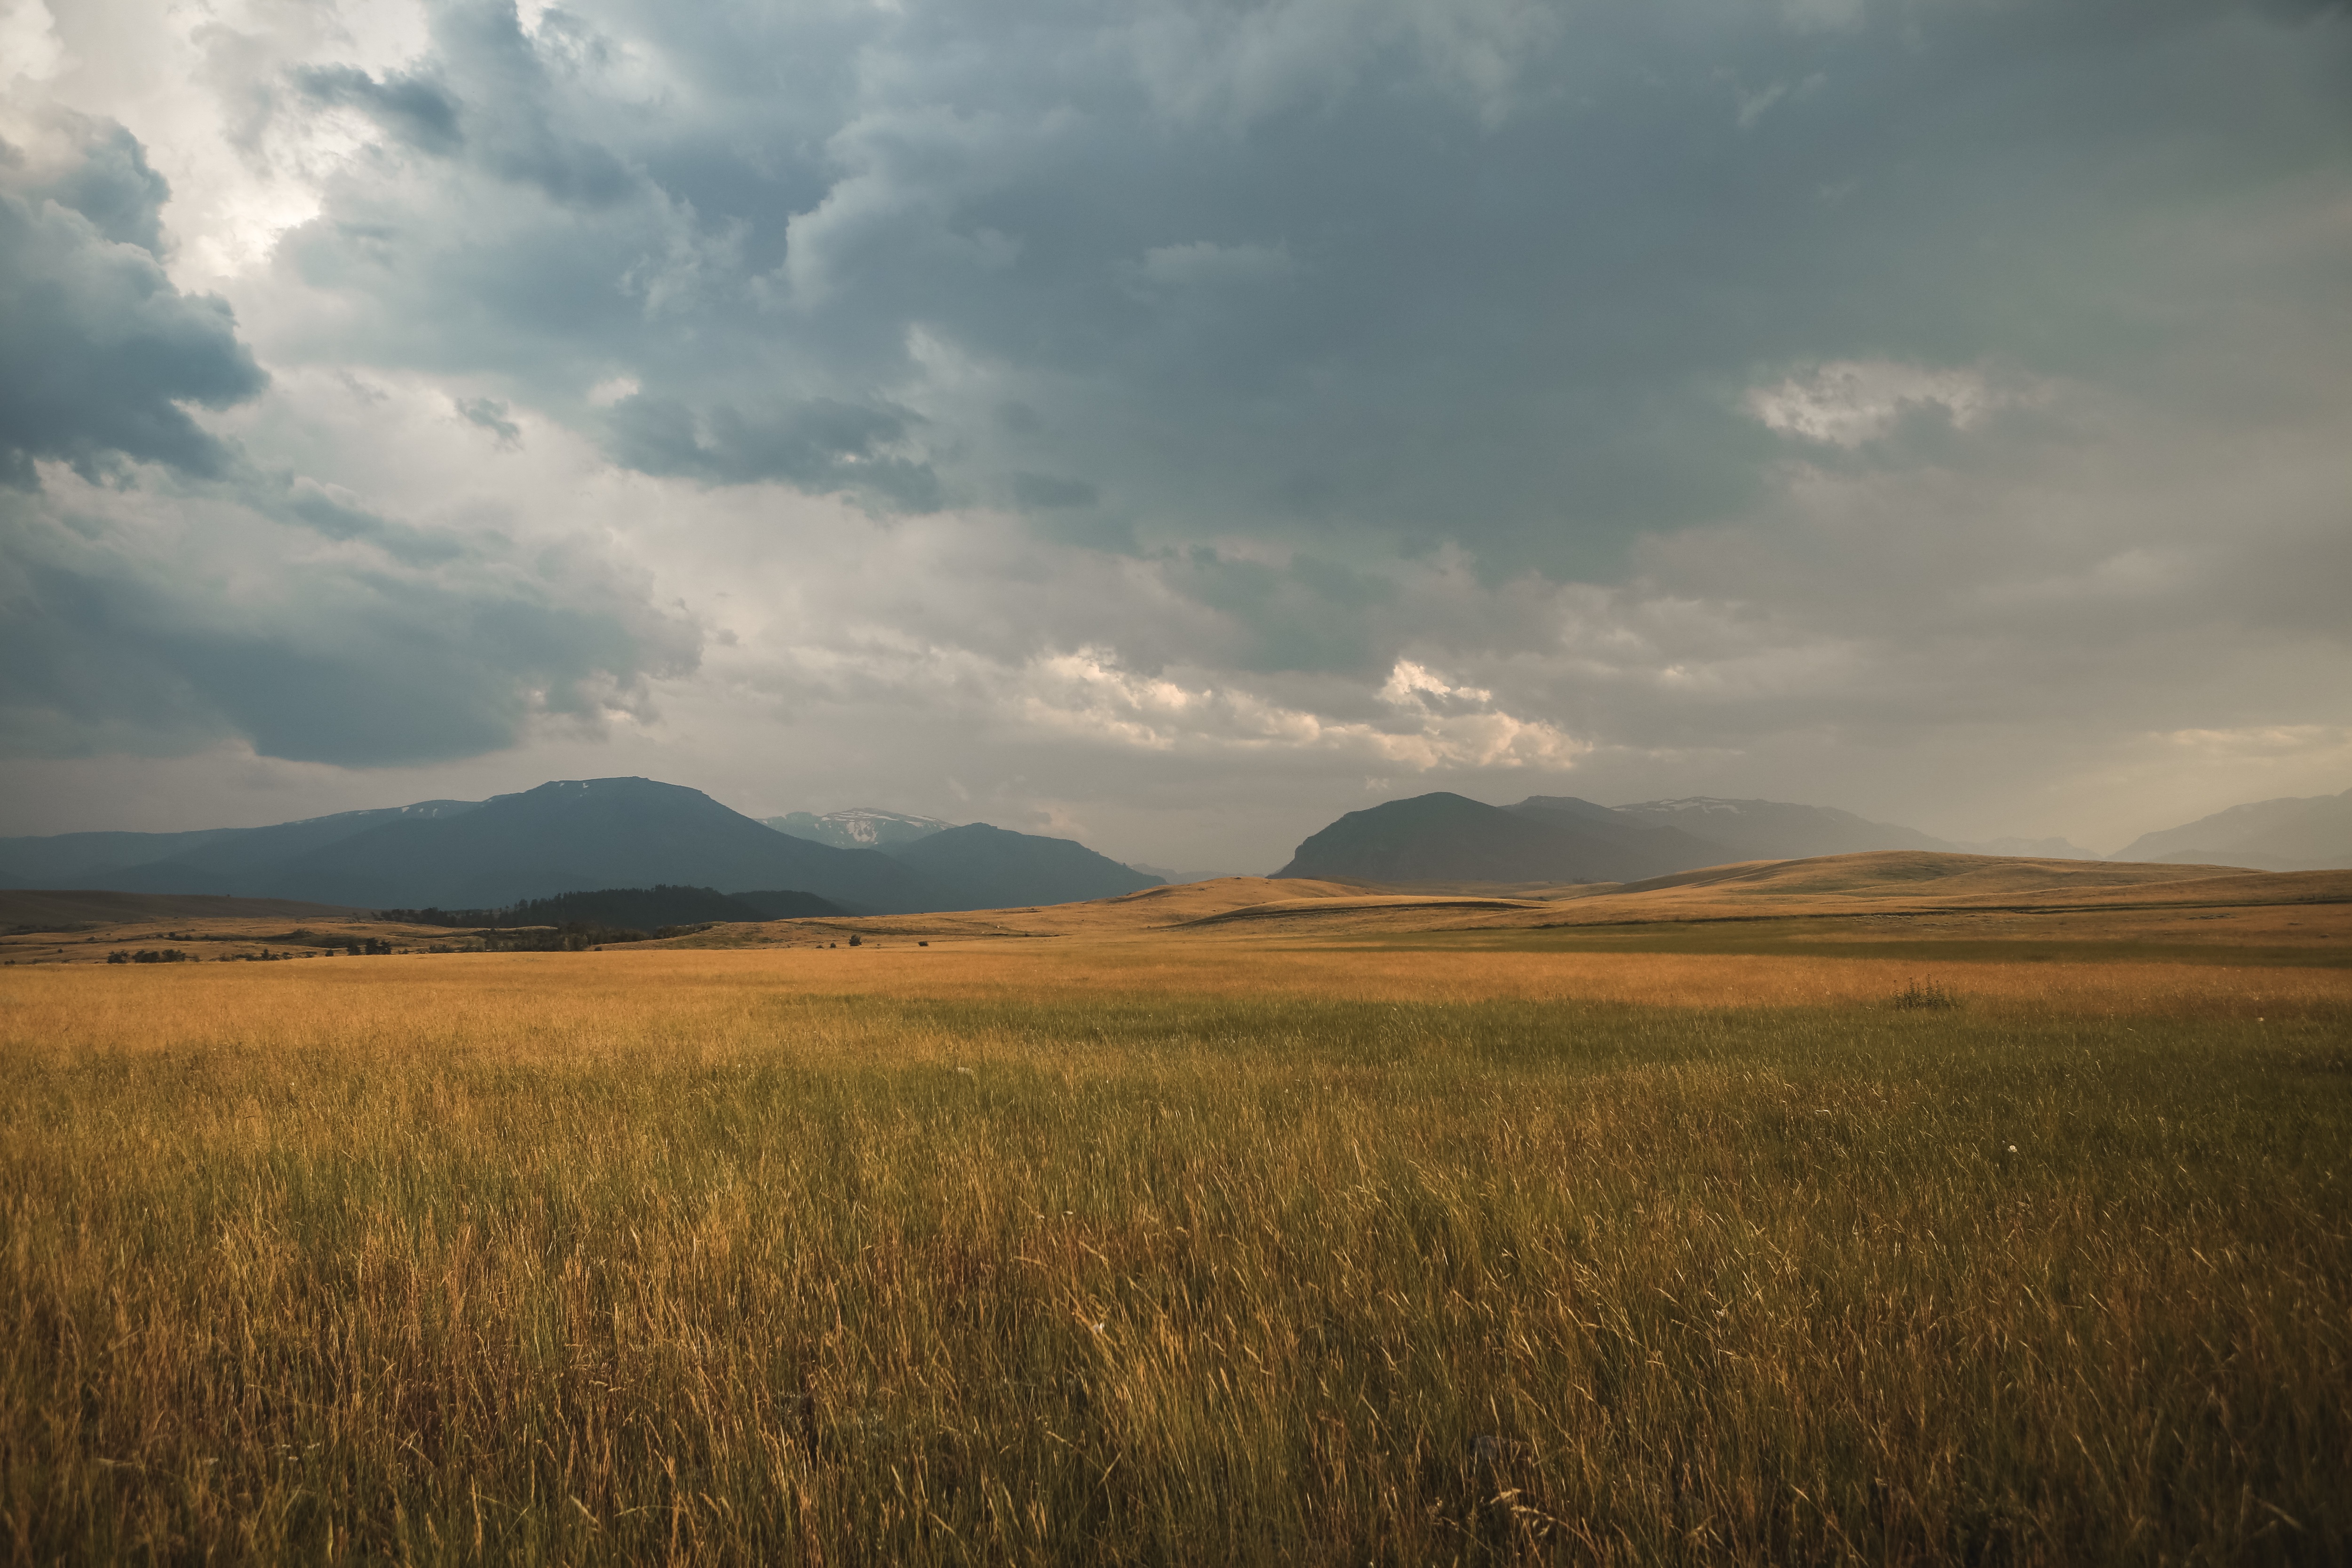
landscape, nature, grass, horizon, marsh, cloud, sky, sunrise, sunset, field, meadow, prairie, countryside, sunlight, morning, hill, wind, dawn, dusk, evening, pasture, agriculture, savanna, plain, grassland, wetland, plateau, habitat, ecosystem, steppe, rural area, meteorological phenomenon, natural environment, atmospheric phenomenon, grass family, ecoregion